Colonial Song

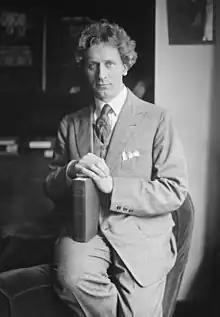
Grainger, c. 1910s

Colonial Song is a musical composition written by Australian composer Percy Grainger. Although Grainger created versions for different types of musical ensembles, its most commonly used version today is for concert band.